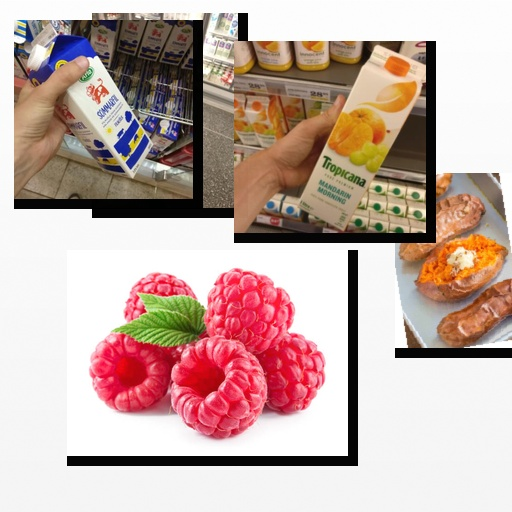
Food items: raspberry, orange_juice, mandarin_juice, sweet_potato, sour_milk